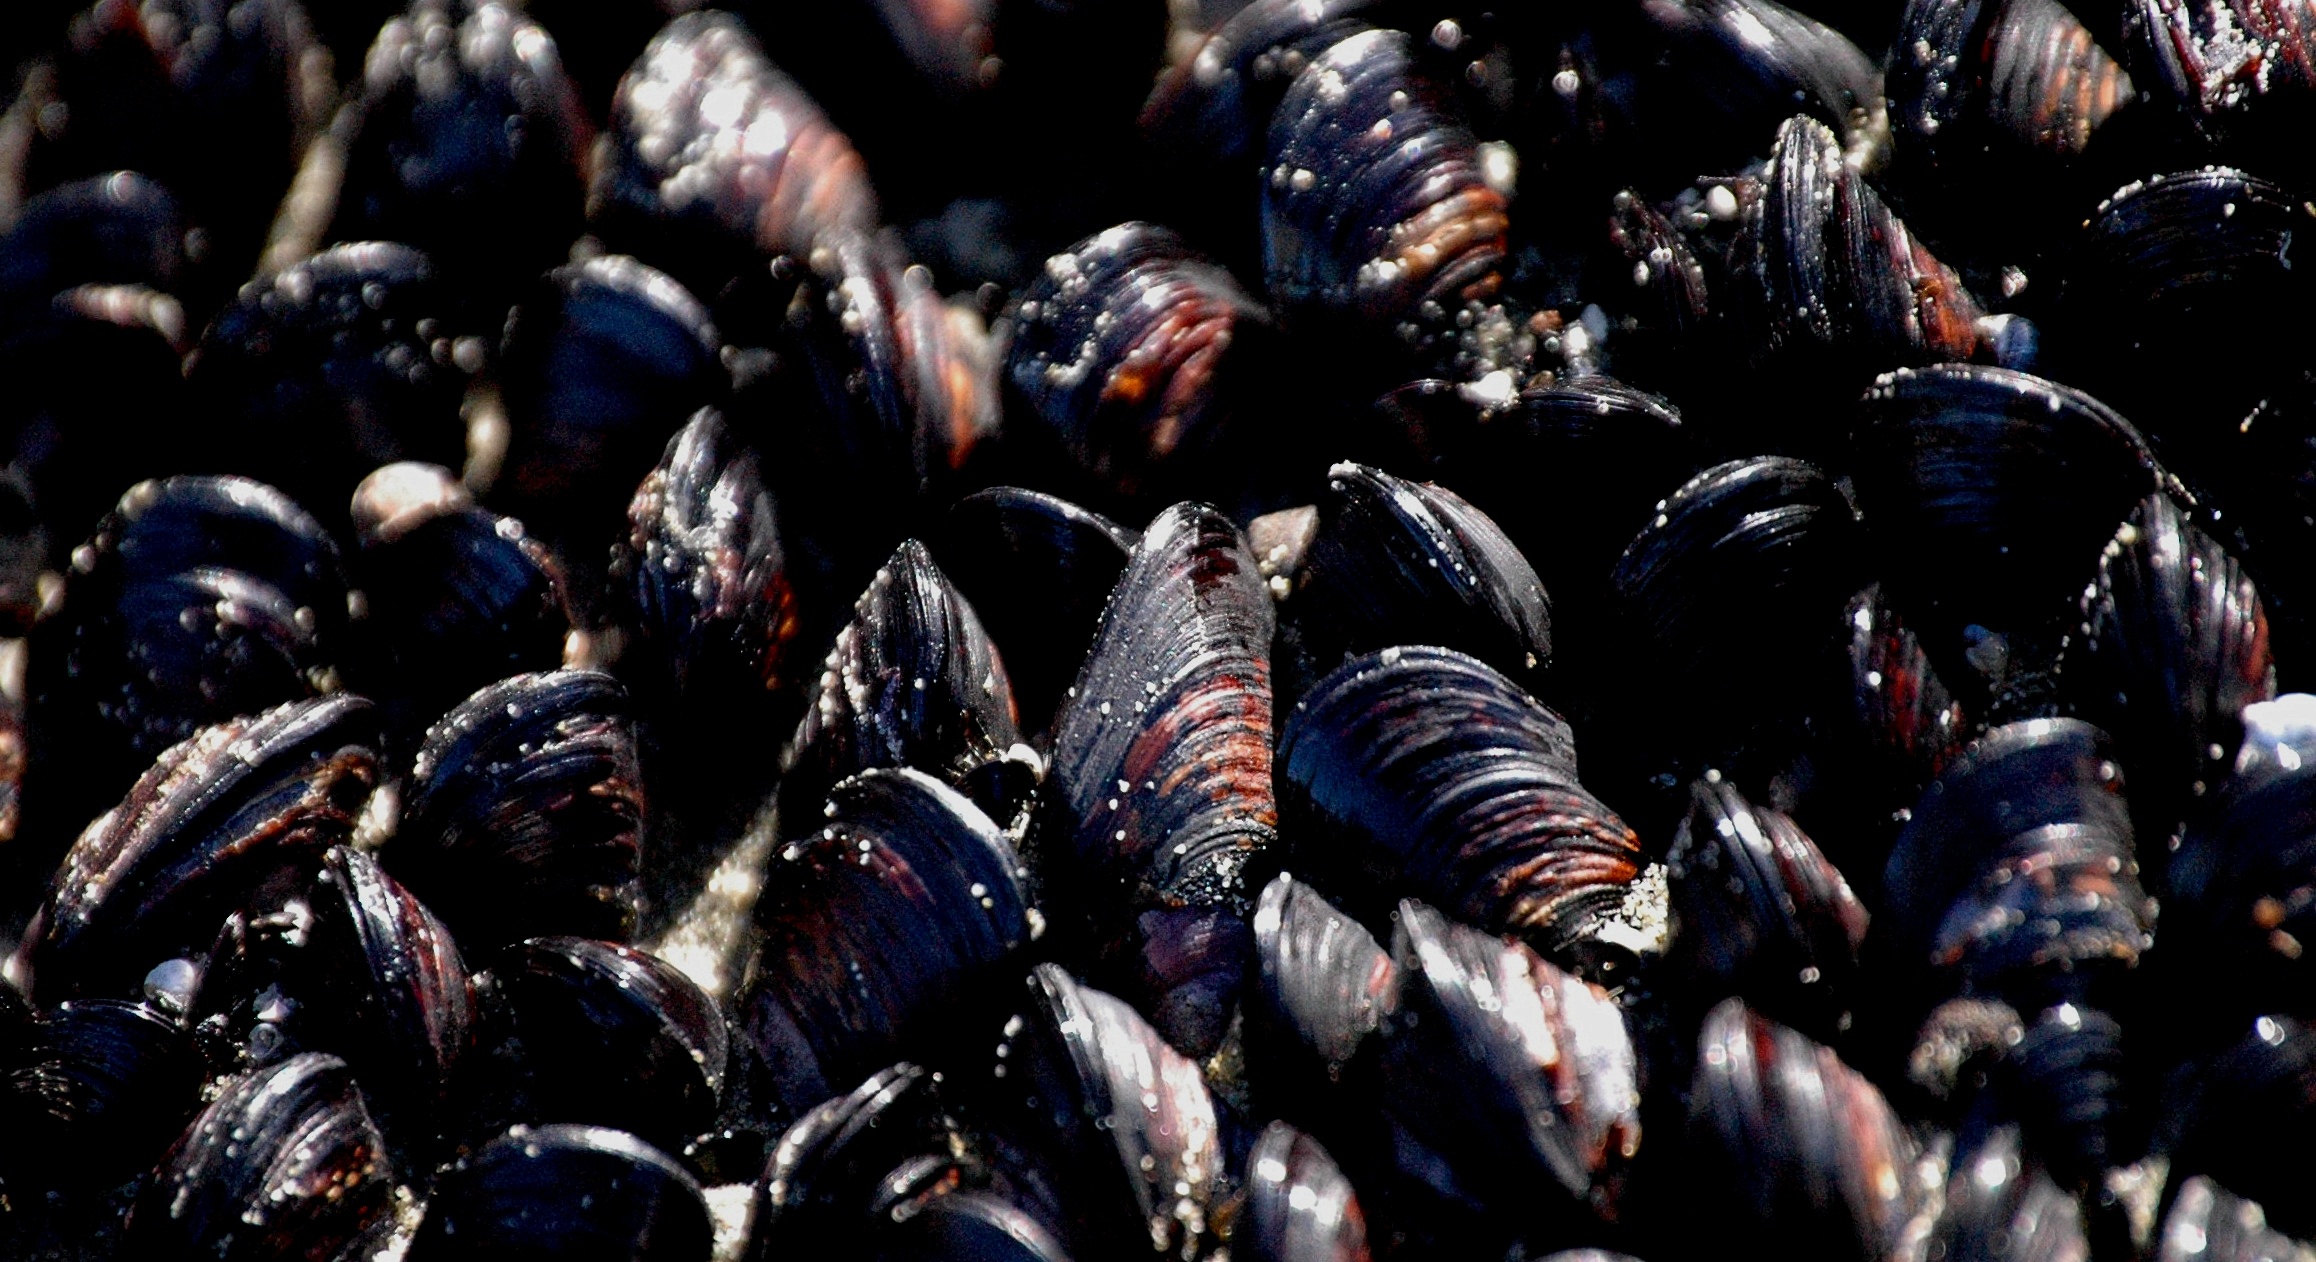
nature, people, crowd, food, close, shell, invertebrate, seashell, mussel, background image, maritime, mussels